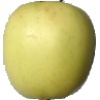
Label: Apple Golden 2